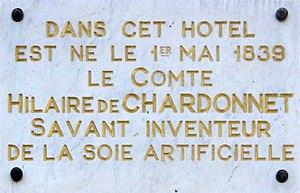
Plaque commémorative d'Hilaire de Chardonnet située place Jean Cornet à Besançon (Doubs, France).
L'hôtel Petit de Marivat est un hôtel particulier du XVIIIᵉ siècle de Besançon dans le Doubs en Franche-Comté. Il est inscrit aux monuments historiques depuis le 8 juillet 1942.
Hilaire de Chardonnet, est un ingénieur scientifique et industriel de Besançon, inventeur de la soie artificielle et fondateur de la Société de la soie Chardonnet.